Ben Rose House

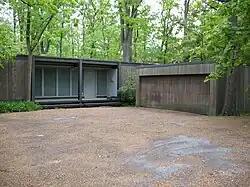
Ben Rose House

The Ben Rose House is a private residence designed by modernist architect A. James Speyer, a student of Ludwig Mies van der Rohe and built in the Chicago suburb of Highland Park, Illinois in 1953.